Thebaid (Statius)

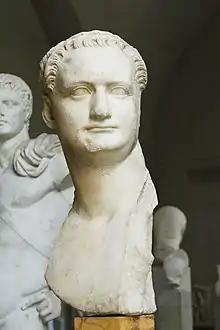
The emperor Domitian, marble bust housed in the Capitoline Museums

Although the precise dating of the "Thebaid" is unknown, the poem is thought to have been written during the reign of Domitian (80s AD) and published in the early 90s. Statius himself states that he had spent twelve years composing his poem, while the preface to his first book of "Silvae", a collection of occasional poems published from 91 onwards, mentions its publication. These circumstances have led some critics to posit a date of publication in 90 or 91. The Latinist D. R. Shackleton Bailey, on the other hand, writes that the "Thebaid" was "probably" published in 92. The poem precedes by a few years the composition of the "Achilleid", Statius' second, unfinished epic begun in 95.